Michaela Ebert

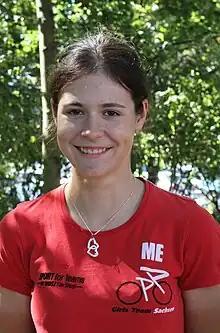

Michaela Ebert (born ) is a German female track cyclist, representing Germany at international competitions. She competed at the 2016 UEC European Track Championships in the team pursuit.